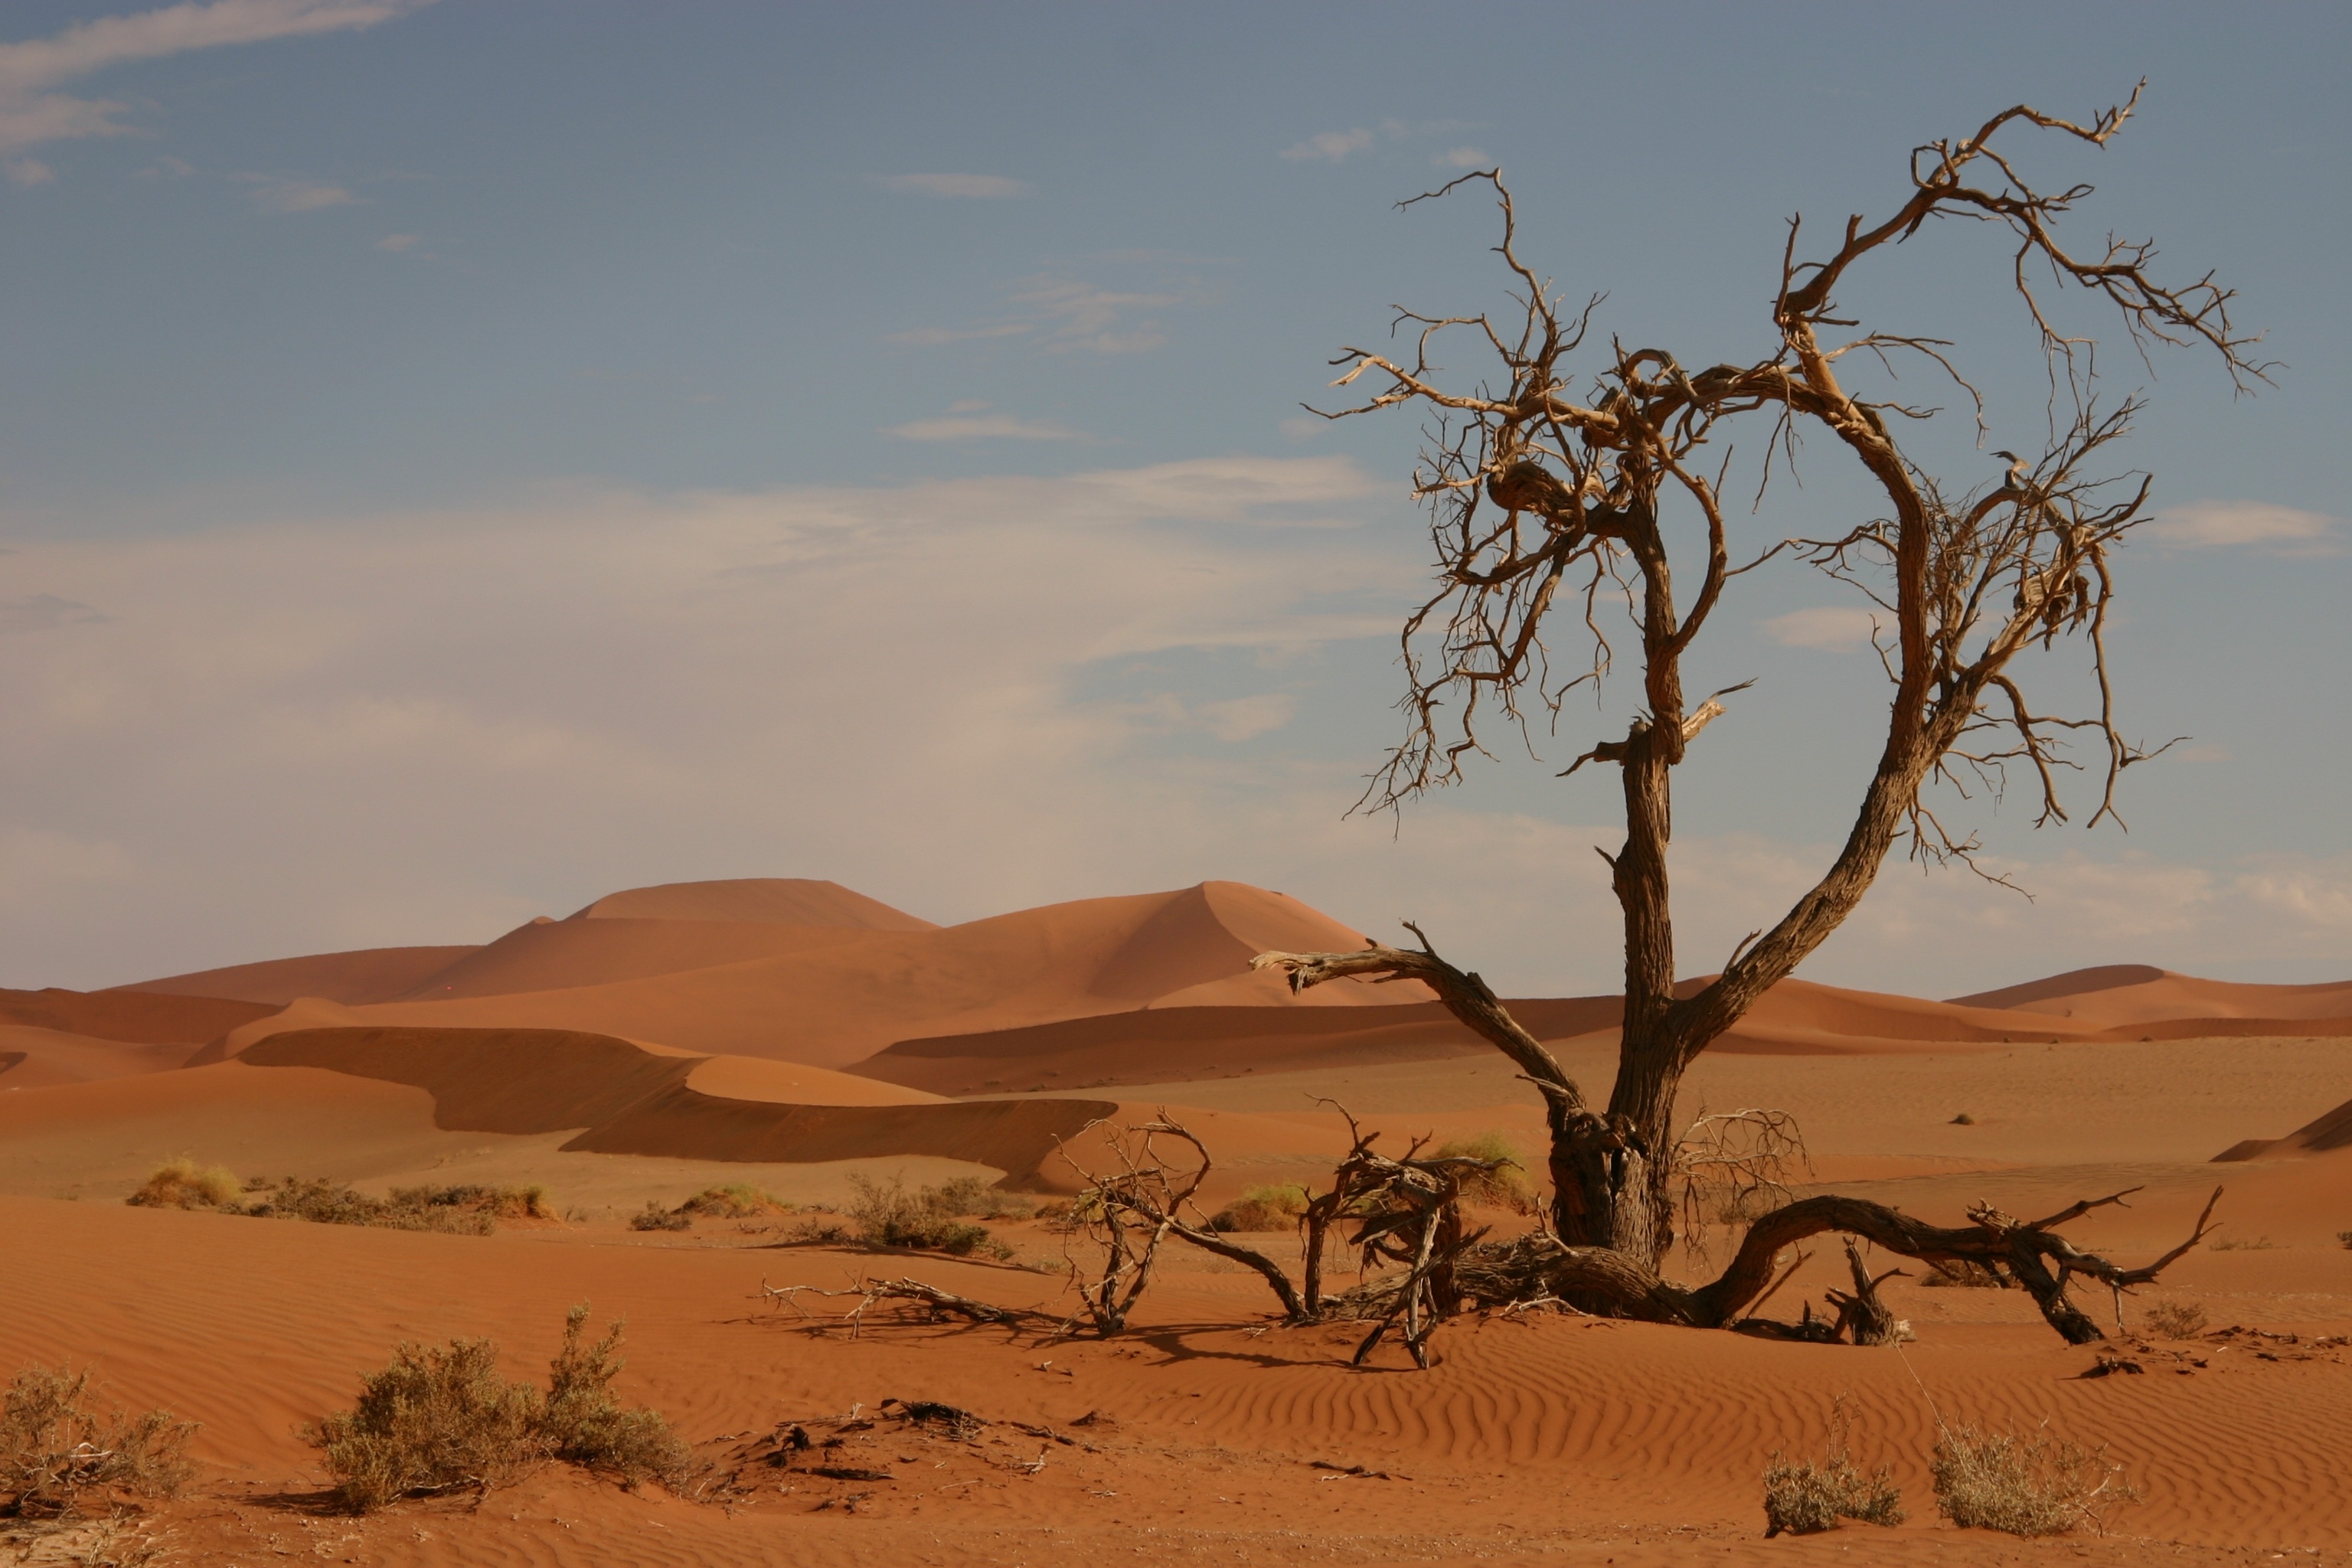
landscape, sand, prairie, desert, soil, dead tree, savanna, plain, grassland, plateau, habitat, sahara, wadi, steppe, landform, erg, natural environment, geographical feature, aeolian landform, not survived